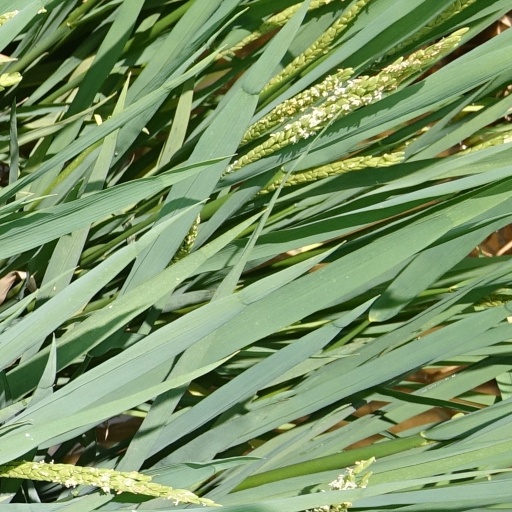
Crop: rice